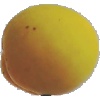
Label: Peach 2